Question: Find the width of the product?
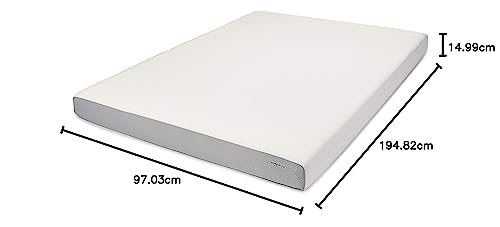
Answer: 97.03 centimetre